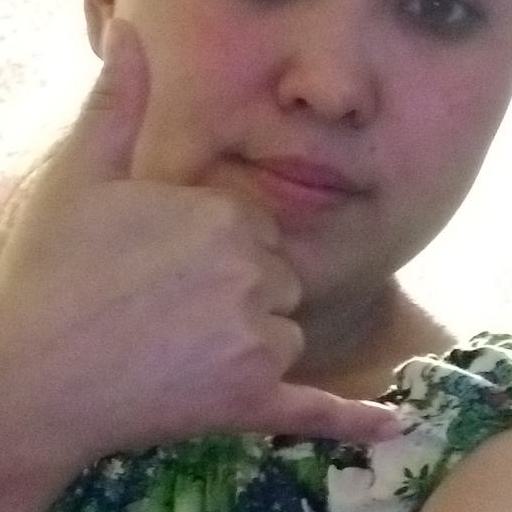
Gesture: call